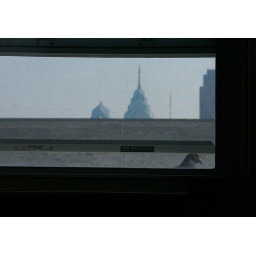
bird in window